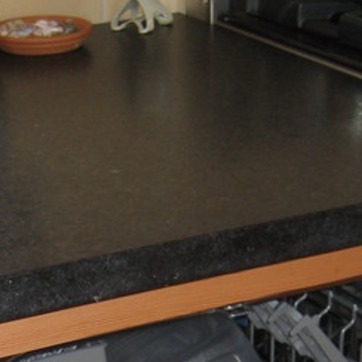
Material: polishedstone